WolfQuest

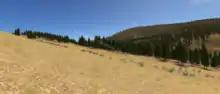
In-game screenshot of Amethyst Mountain

When creating their wolf character, players are free to choose the gender, fur coloration, stats, and name of their wolf. There are a variety of coats to choose from, with two sliders that let players change the tints of the guard hairs and undercoat of the wolf. "WolfQuest 2.7" added many new customization features, including more coats as well as injuries and a radio collar. Just like real wolves, males are larger in size than females.